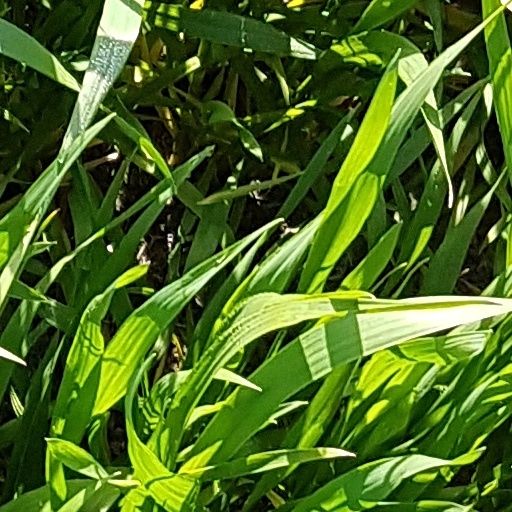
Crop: wheat